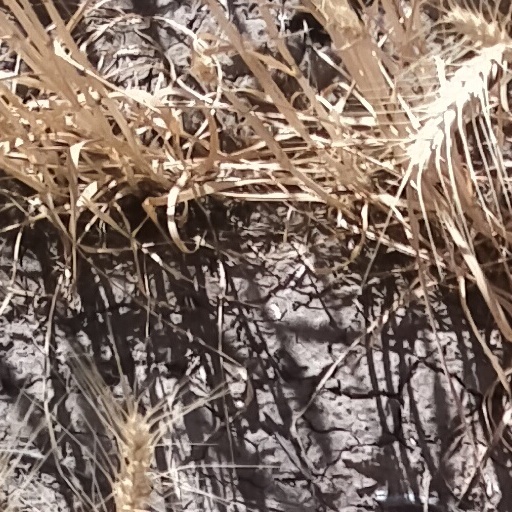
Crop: wheat